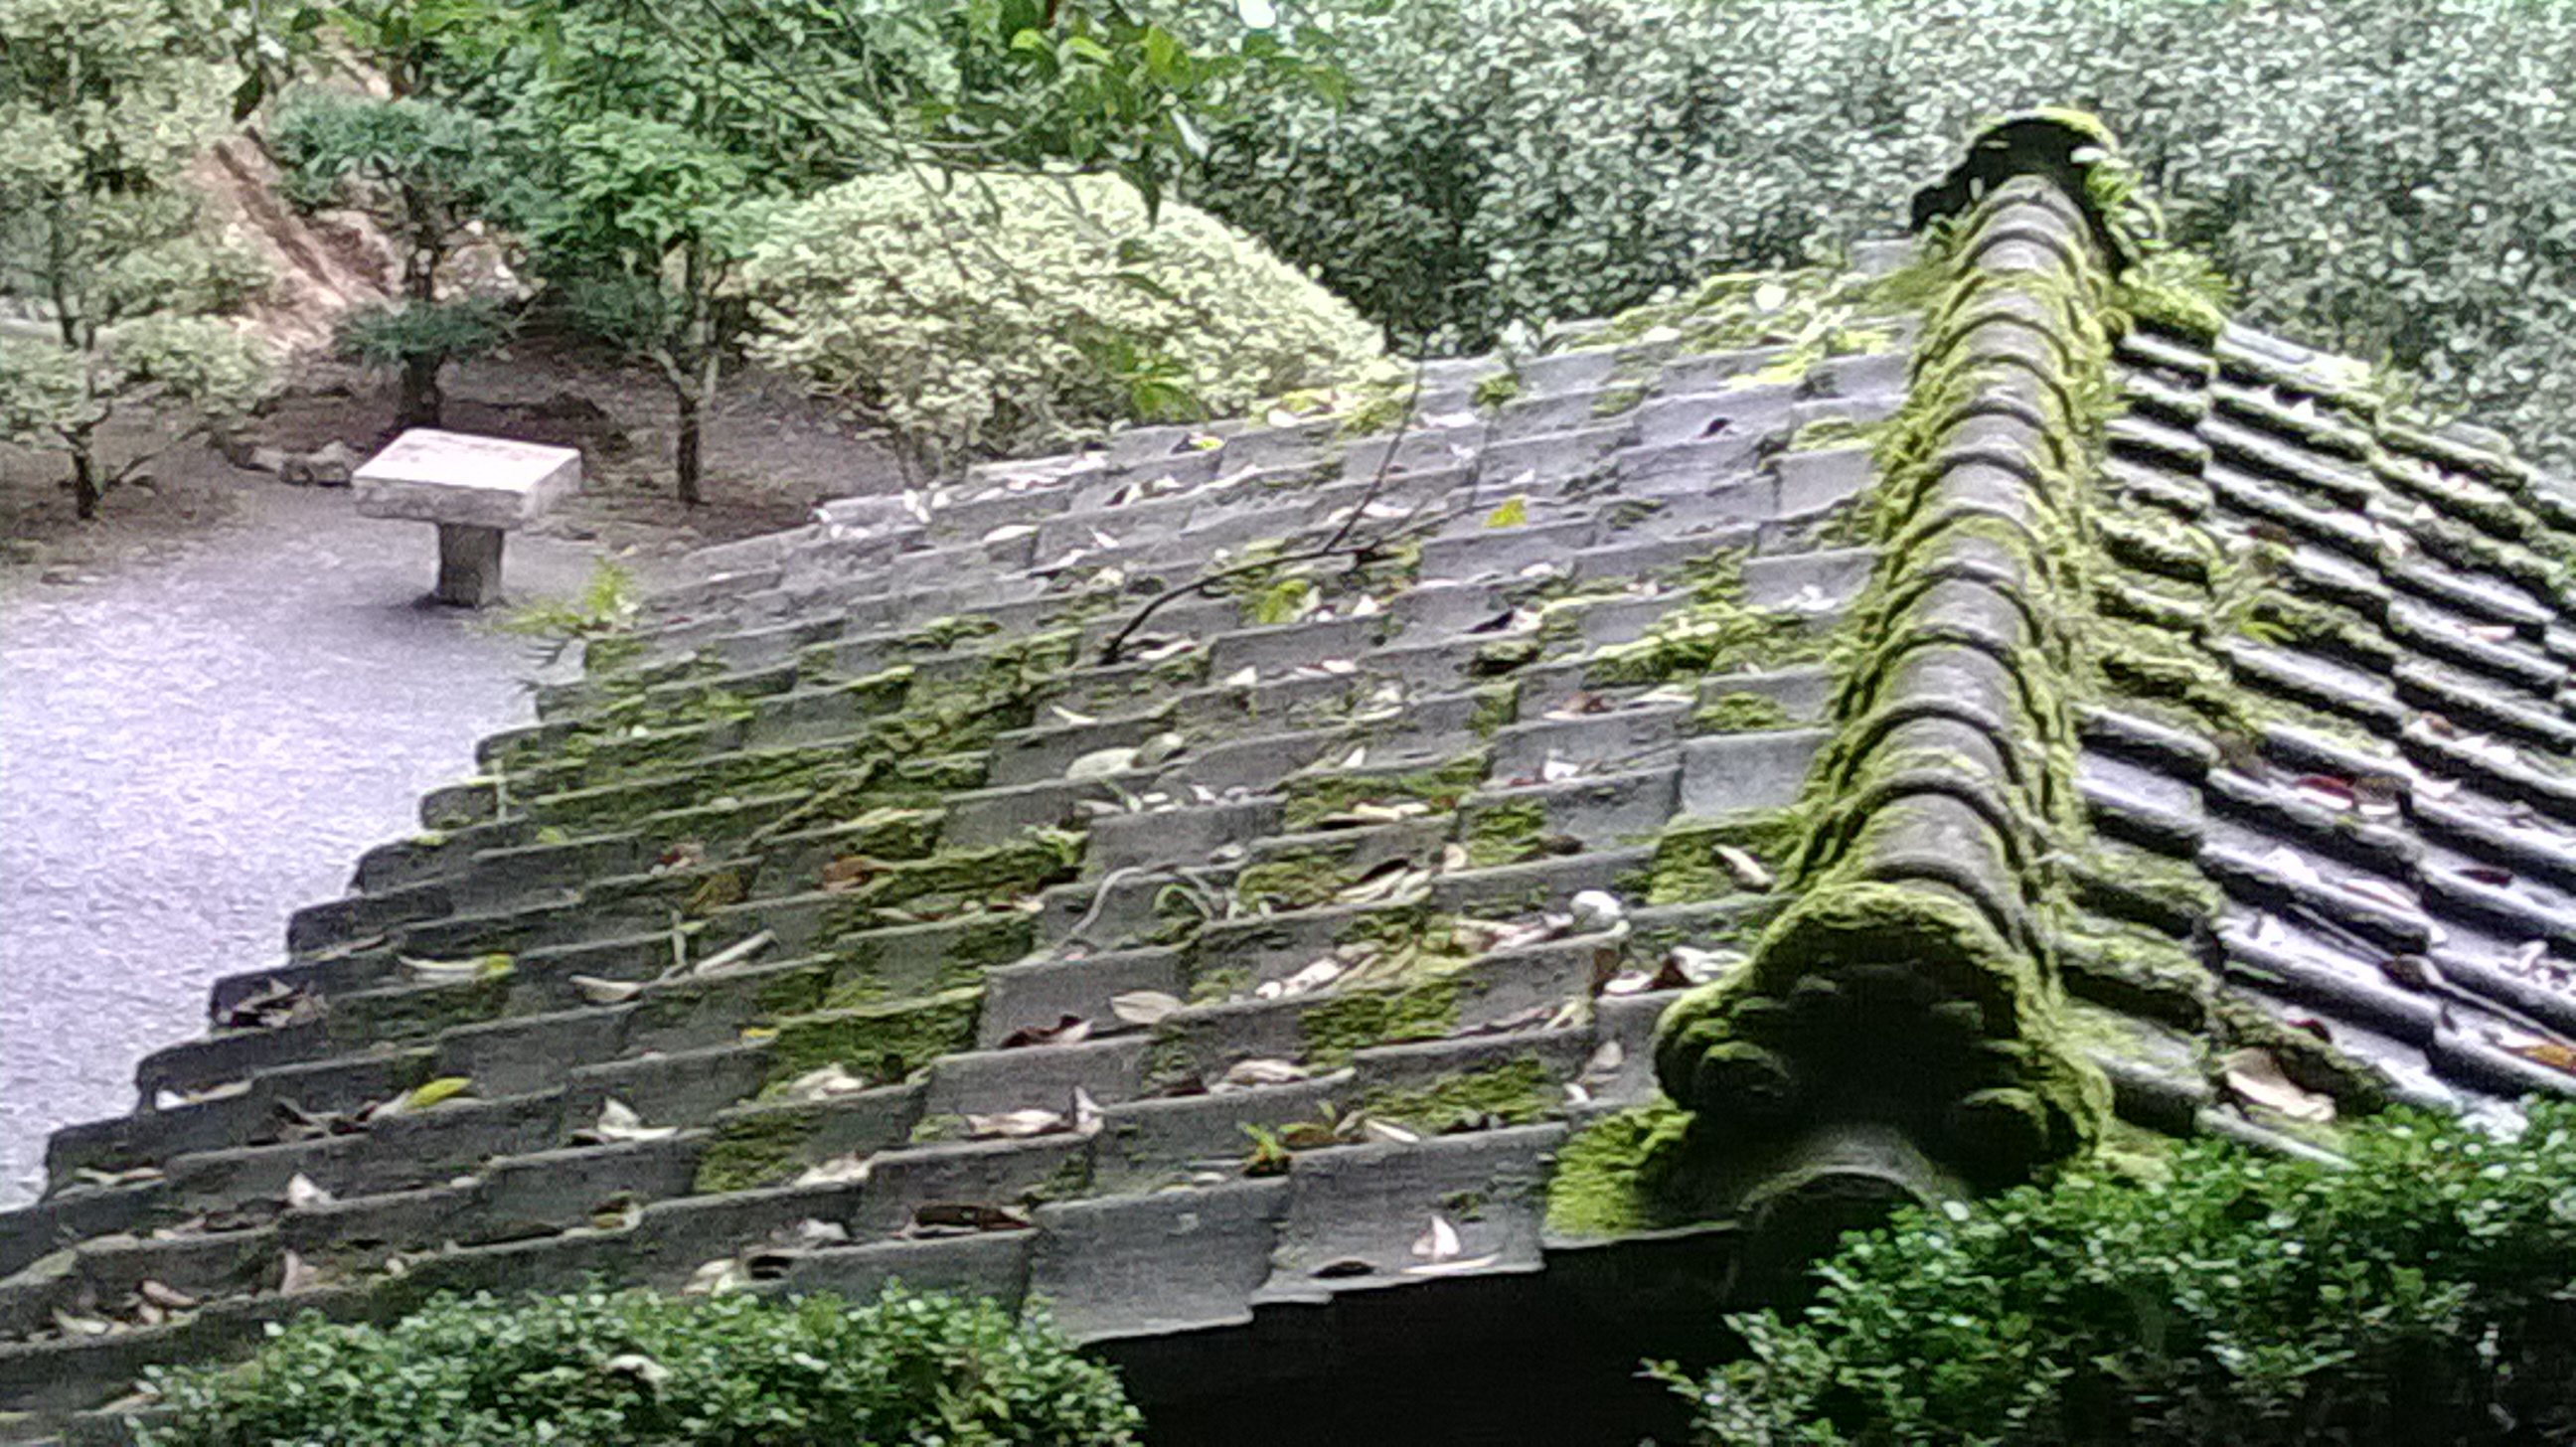
drywall, plaster, lining, roof, botany, architecture, plant, landscape, moss, shrub